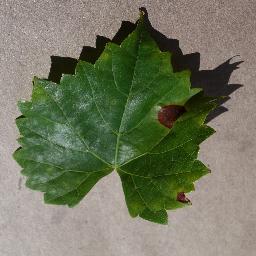
Label: Grape___Black_rot